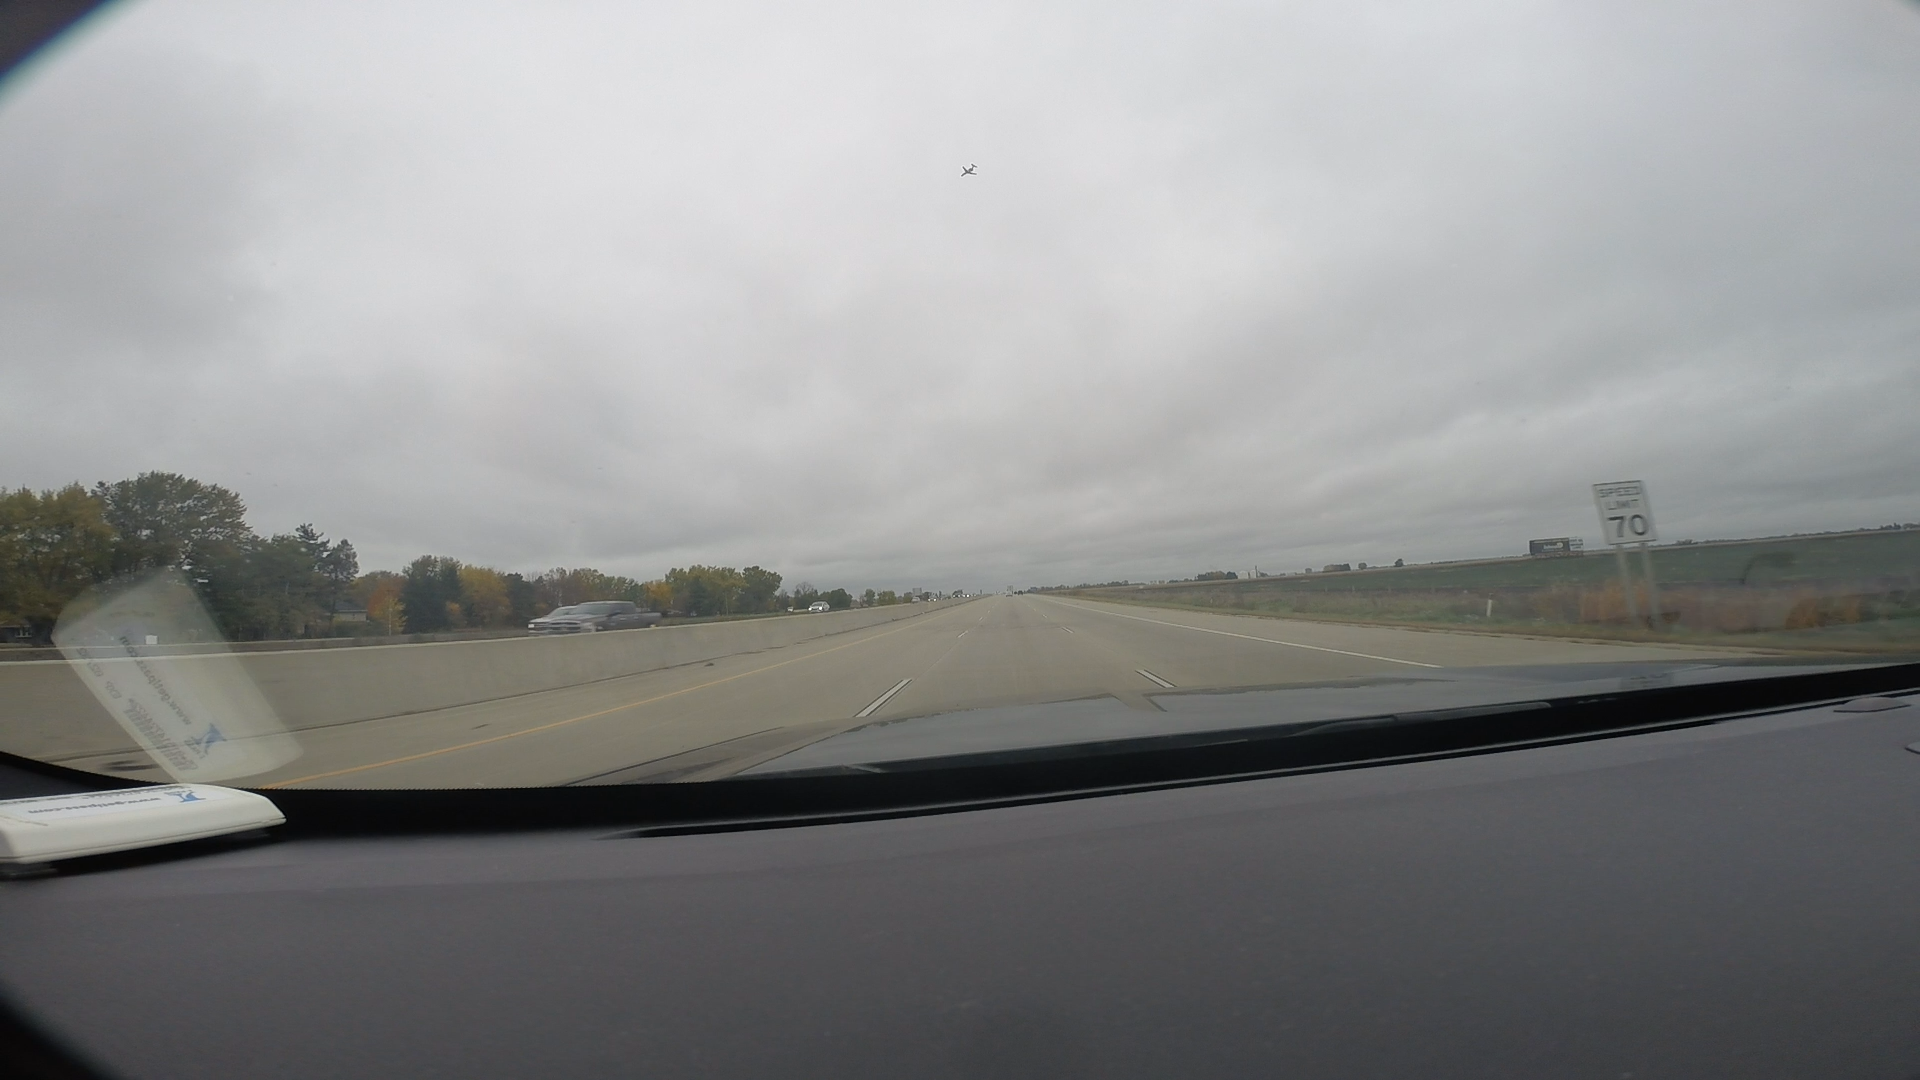
Speed limit sign label: mph70